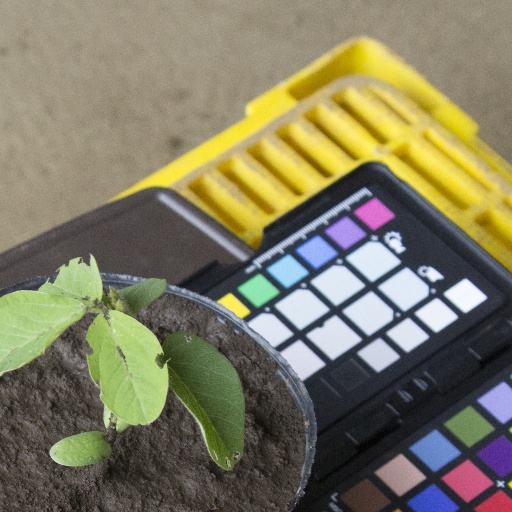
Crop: soybean